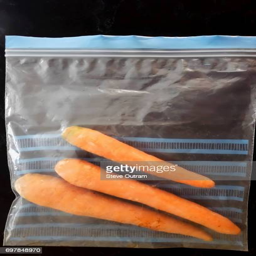
fresh carrots in plastic storage bag ready to be put in culinary tool